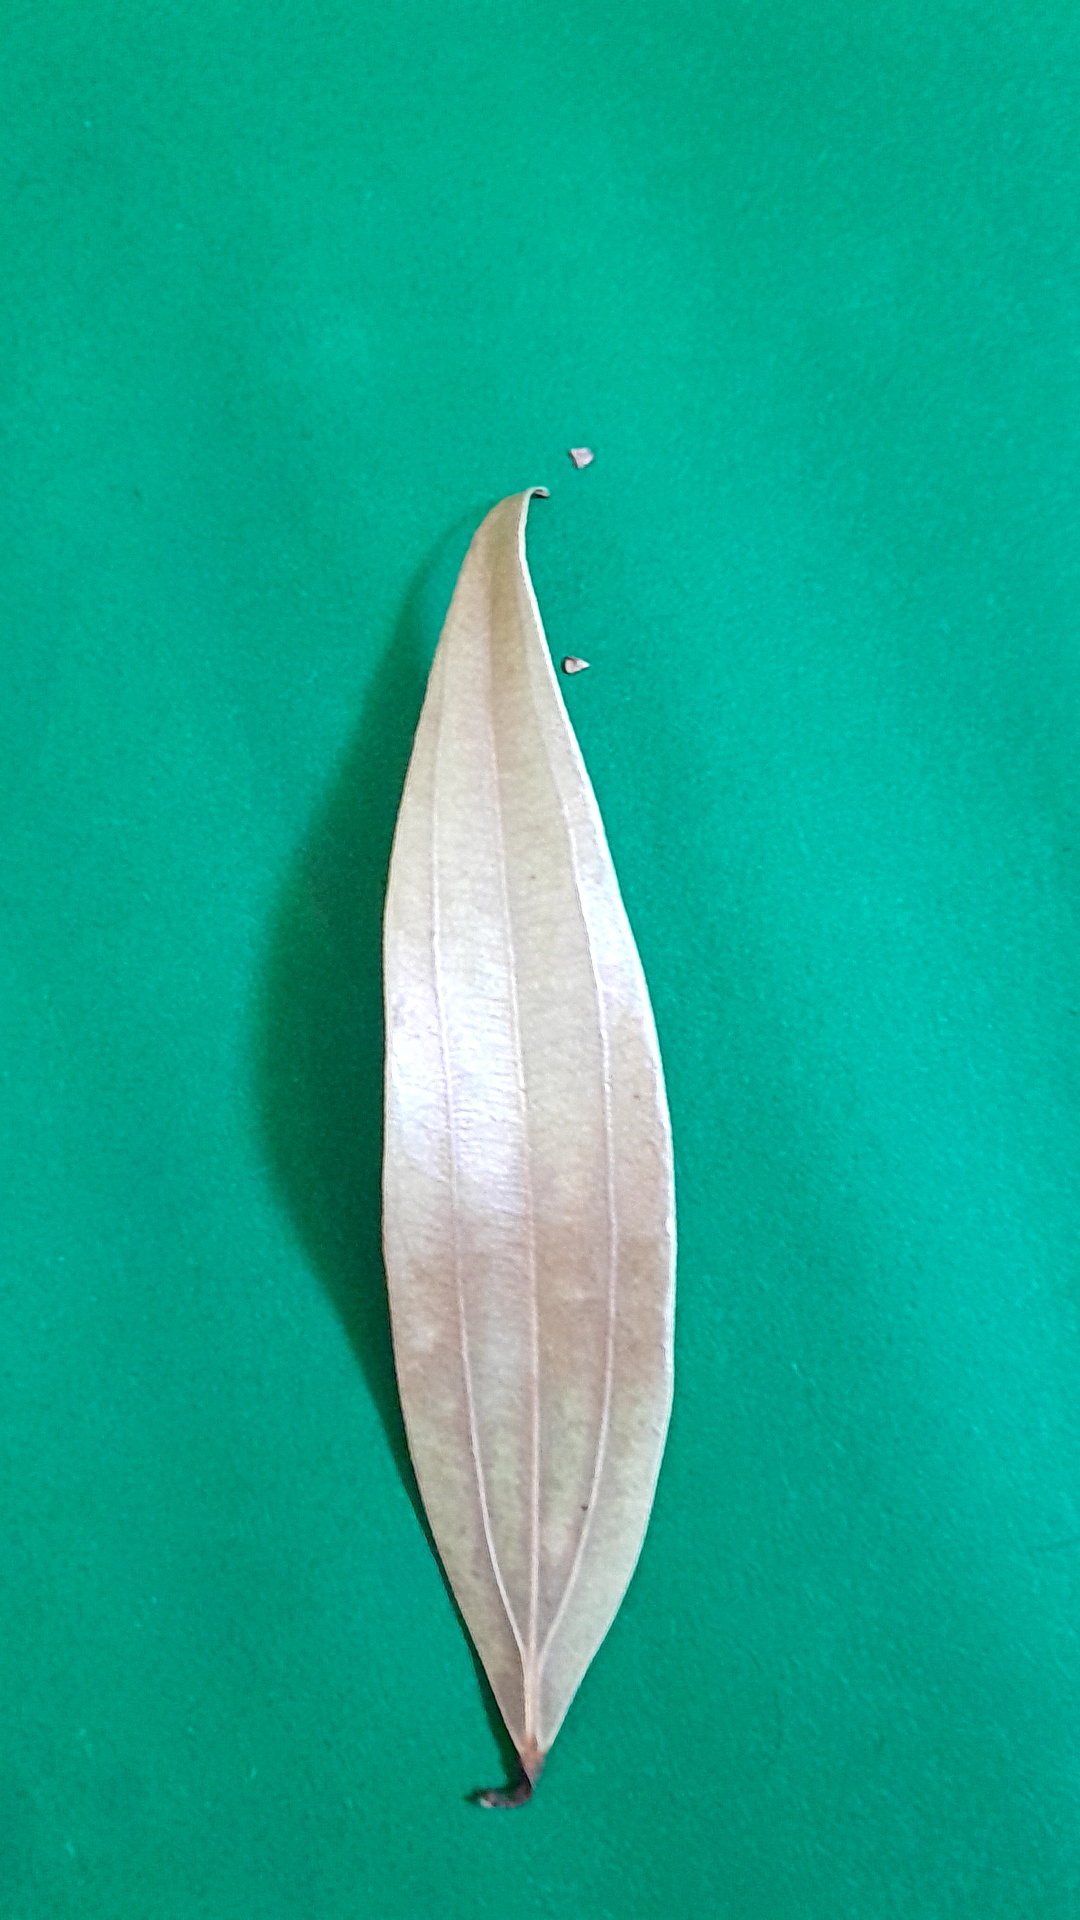
Label: Dry Leaf